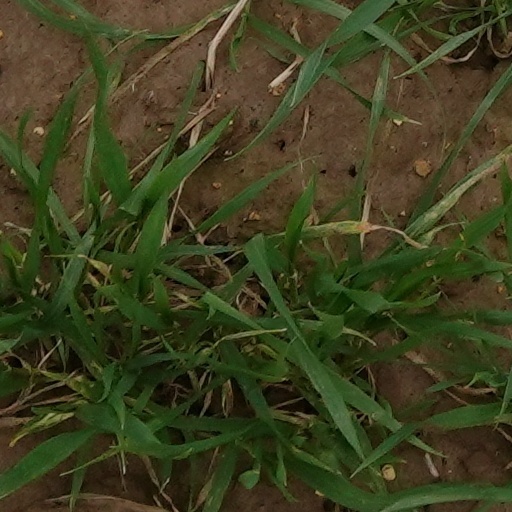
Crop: wheat